Greta Gynt

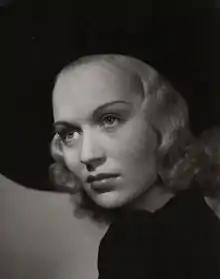
Gynt in 1940

Greta Gynt (born Margrethe Woxholt; 15 November 1916 – 2 April 2000) was a Norwegian dancer and actress. She is remembered for her starring roles in the British classic films "The Dark Eyes of London", "Mr. Emmanuel", "Take My Life", "Dear Murderer" and "The Ringer".